Ted Ellis (artist)

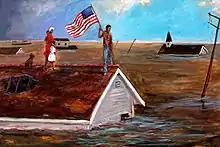
"Surviving Katrina", inspired by the hope he saw in a lone man rebuilding in New Orleans in the days after Hurricane Katrina/whose flag represents the need for the nation to unite behind those rebuilding.

Ted Ellis and his wife are both natives of New Orleans, and much of his art along with his passion for art are inspired by the vibrant city. As a young man, he would search the colorful French Quarter for subjects to paint. In the aftermath of Hurricane Katrina and the devastation of parts of the city, the city's role in his art drastically changed so as to reflect the story of hope and rebirth that he saw in the disaster.